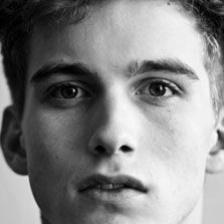
Label: faces